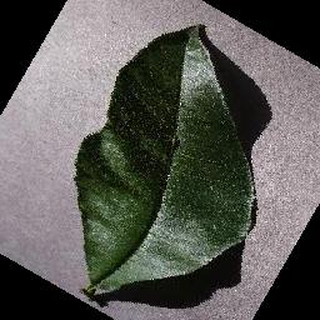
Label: healthy_peach